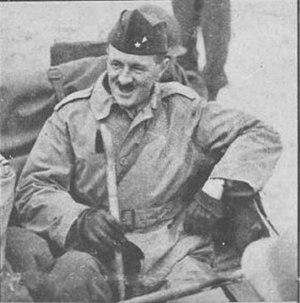
L'Histoire d'Amiens commence au Paléolithique selon les vestiges archéologiques mis au jour depuis le XIXᵉ siècle qui démontrent que, le site de double confluence où s'est construit Amiens était occupé par l'homme, il y a 500 000 ans. Mais c'est Jules César qui nomma pour la première fois le lieu dans La Guerre des Gaules. Au Iᵉʳ siècle, les Romains fondèrent la ville de Samarobriva qui devint Amiens au IVᵉ siècle. La ville se développa au Moyen Âge et à l'époque moderne grâce à son activité textile. L'arrivée du chemin de fer au XIXᵉ siècle raffermit sa position de ville du textile. La Seconde Guerre mondiale devait la mutiler sévèrement. La reconstruction des années 1950 permit un accroissement et une diversification de ses activités.
L'histoire sur le territoire de la future Picardie, créée à la fin du XVᵉ siècle, remonte au Paléolithique, époque où les hommes de la Préhistoire s'installèrent sur les terrasses alluviales de la vallée de la Somme. Elle se poursuivit au Néolithique, époque où l'on se sédentarisa et cultiva la terre. À l'âge du fer, les Celtes vinrent s'installer dans cette région puis ce fut la conquête romaine et l'entrée de ce territoire dans l'histoire écrite. Avec les invasions barbares du Vᵉ siècle, une nouvelle période commença, le Moyen Âge, mais ce n'est qu'à la fin du XIᵉ siècle que le mot « Picard » apparut pour la première fois dans un texte : Guillaume le Picard mourut au cours de la Première croisade, en 1098. « Picard » désigna des hommes avant de désigner un territoire. Au XIIIᵉ siècle, il y avait une « nation picarde » à l'Université de Paris.